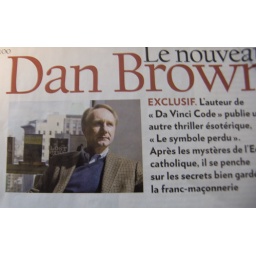
dan brown in paris match van 26 november